The Inbetweeners 2

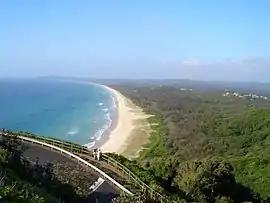
Byron Bay

The boys meet Katie who is with a group of backpackers. While Will tries to fit in with the backpackers, they mock him upon realising that he is a holidaymaker rather than a traveller. They travel to a youth hostel in Byron Bay and Will sings a cover of "The First Time Ever I Saw Your Face" to Katie, who seduces him at the hostel. Before they can have sex, Katie passes out, shortly before a backpacker enters and attacks Will for thinking that he is engaging in rape, setting off Will's own rape alarm in the process.